Karion Istomin

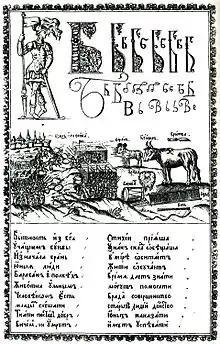
Page for letter "Б" from Karion Istomin's alphabet book (1694)

Karion Istomin (late 1640s – 26 May 1717) was a Russian poet, translator, and one of the first Russian enlighteners. He was a student of Sylvester Medvedev.